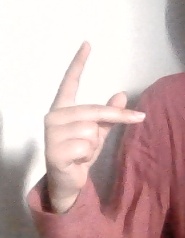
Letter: dha